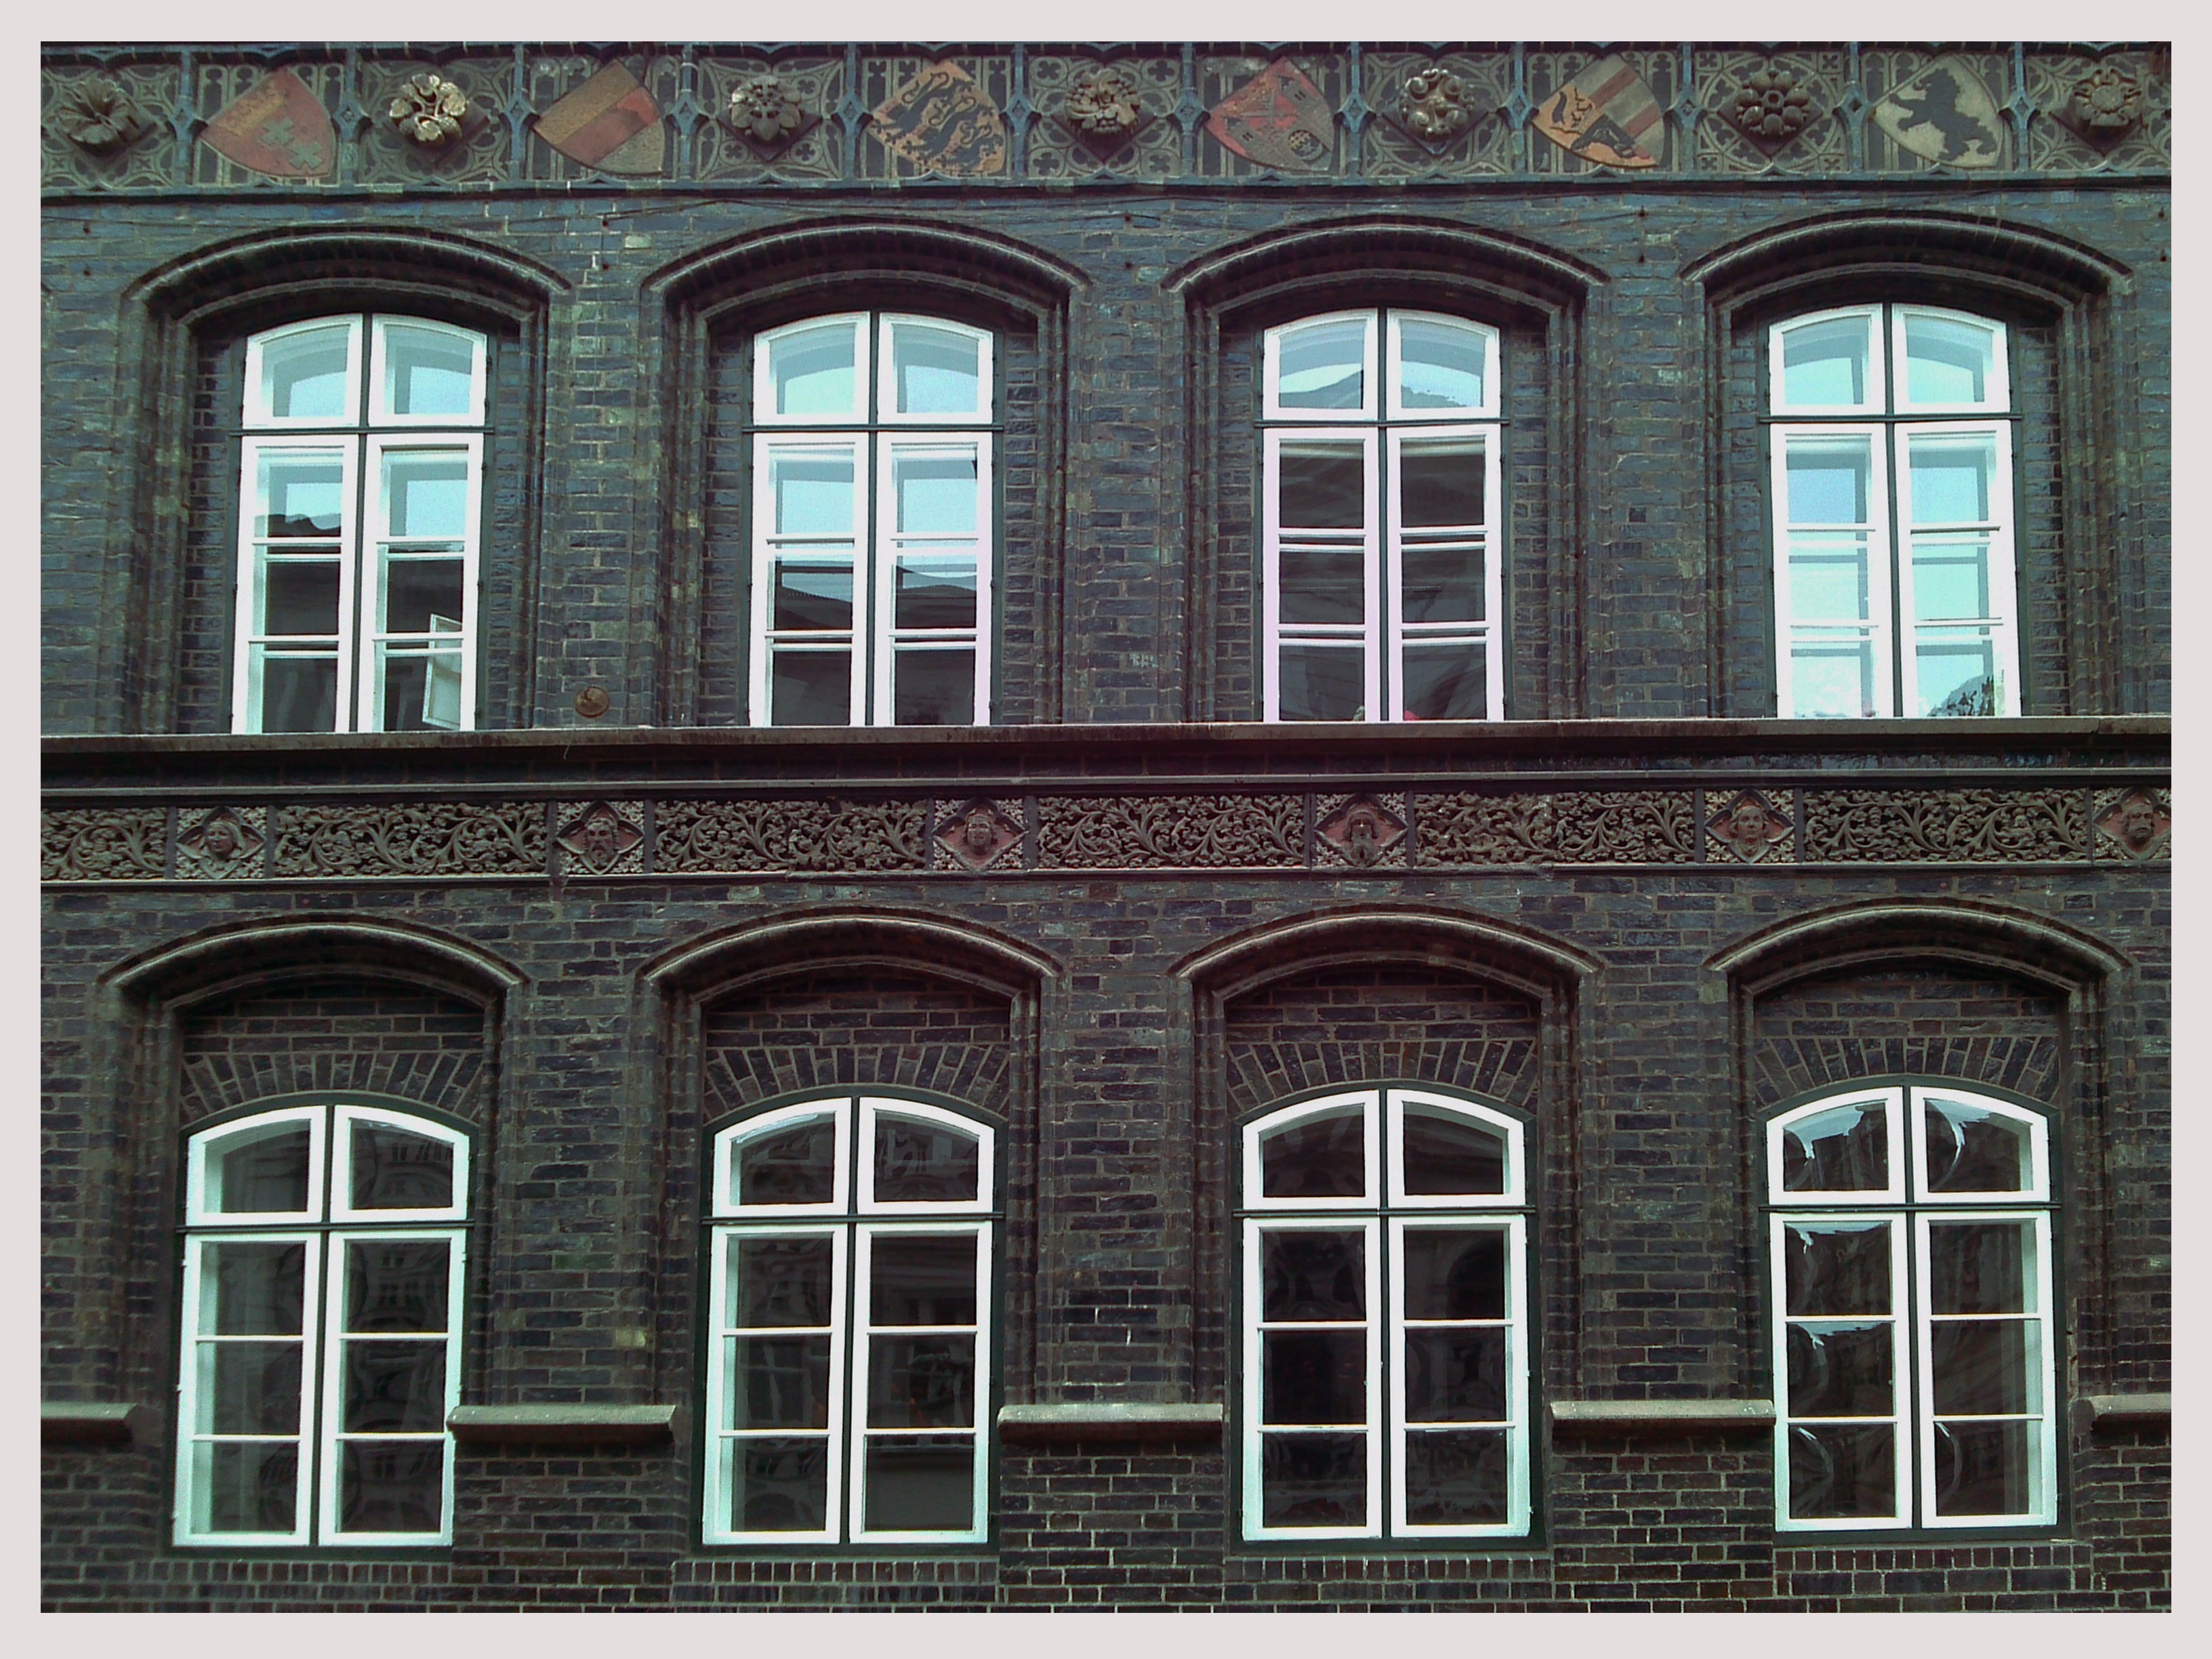
architecture, mansion, house, window, glass, city, home, arch, facade, property, brick, door, old town, estate, sash window